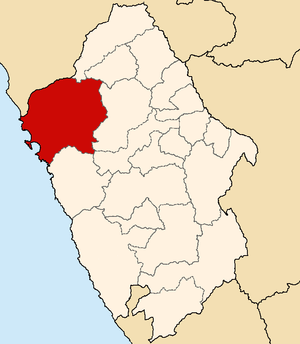
La province du Santa est l'une des vingt provinces de la région d'Ancash, au Pérou. Son chef-lieu est la ville de Chimbote.